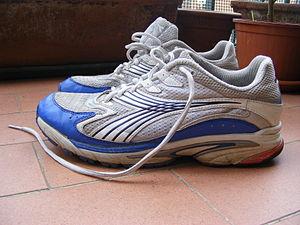
Diadora est un équipementier sportif italien fondé par Marcello Danieli en 1948.